Debaa

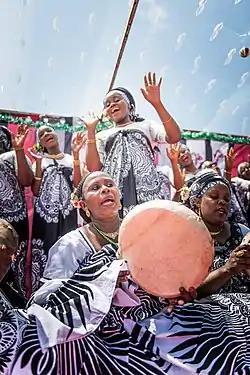
Danseuses et musiciennes réunies.

Debaa can have religious significance, be practiced as a distraction, or be akin to a competition between several groups of women from different villages.